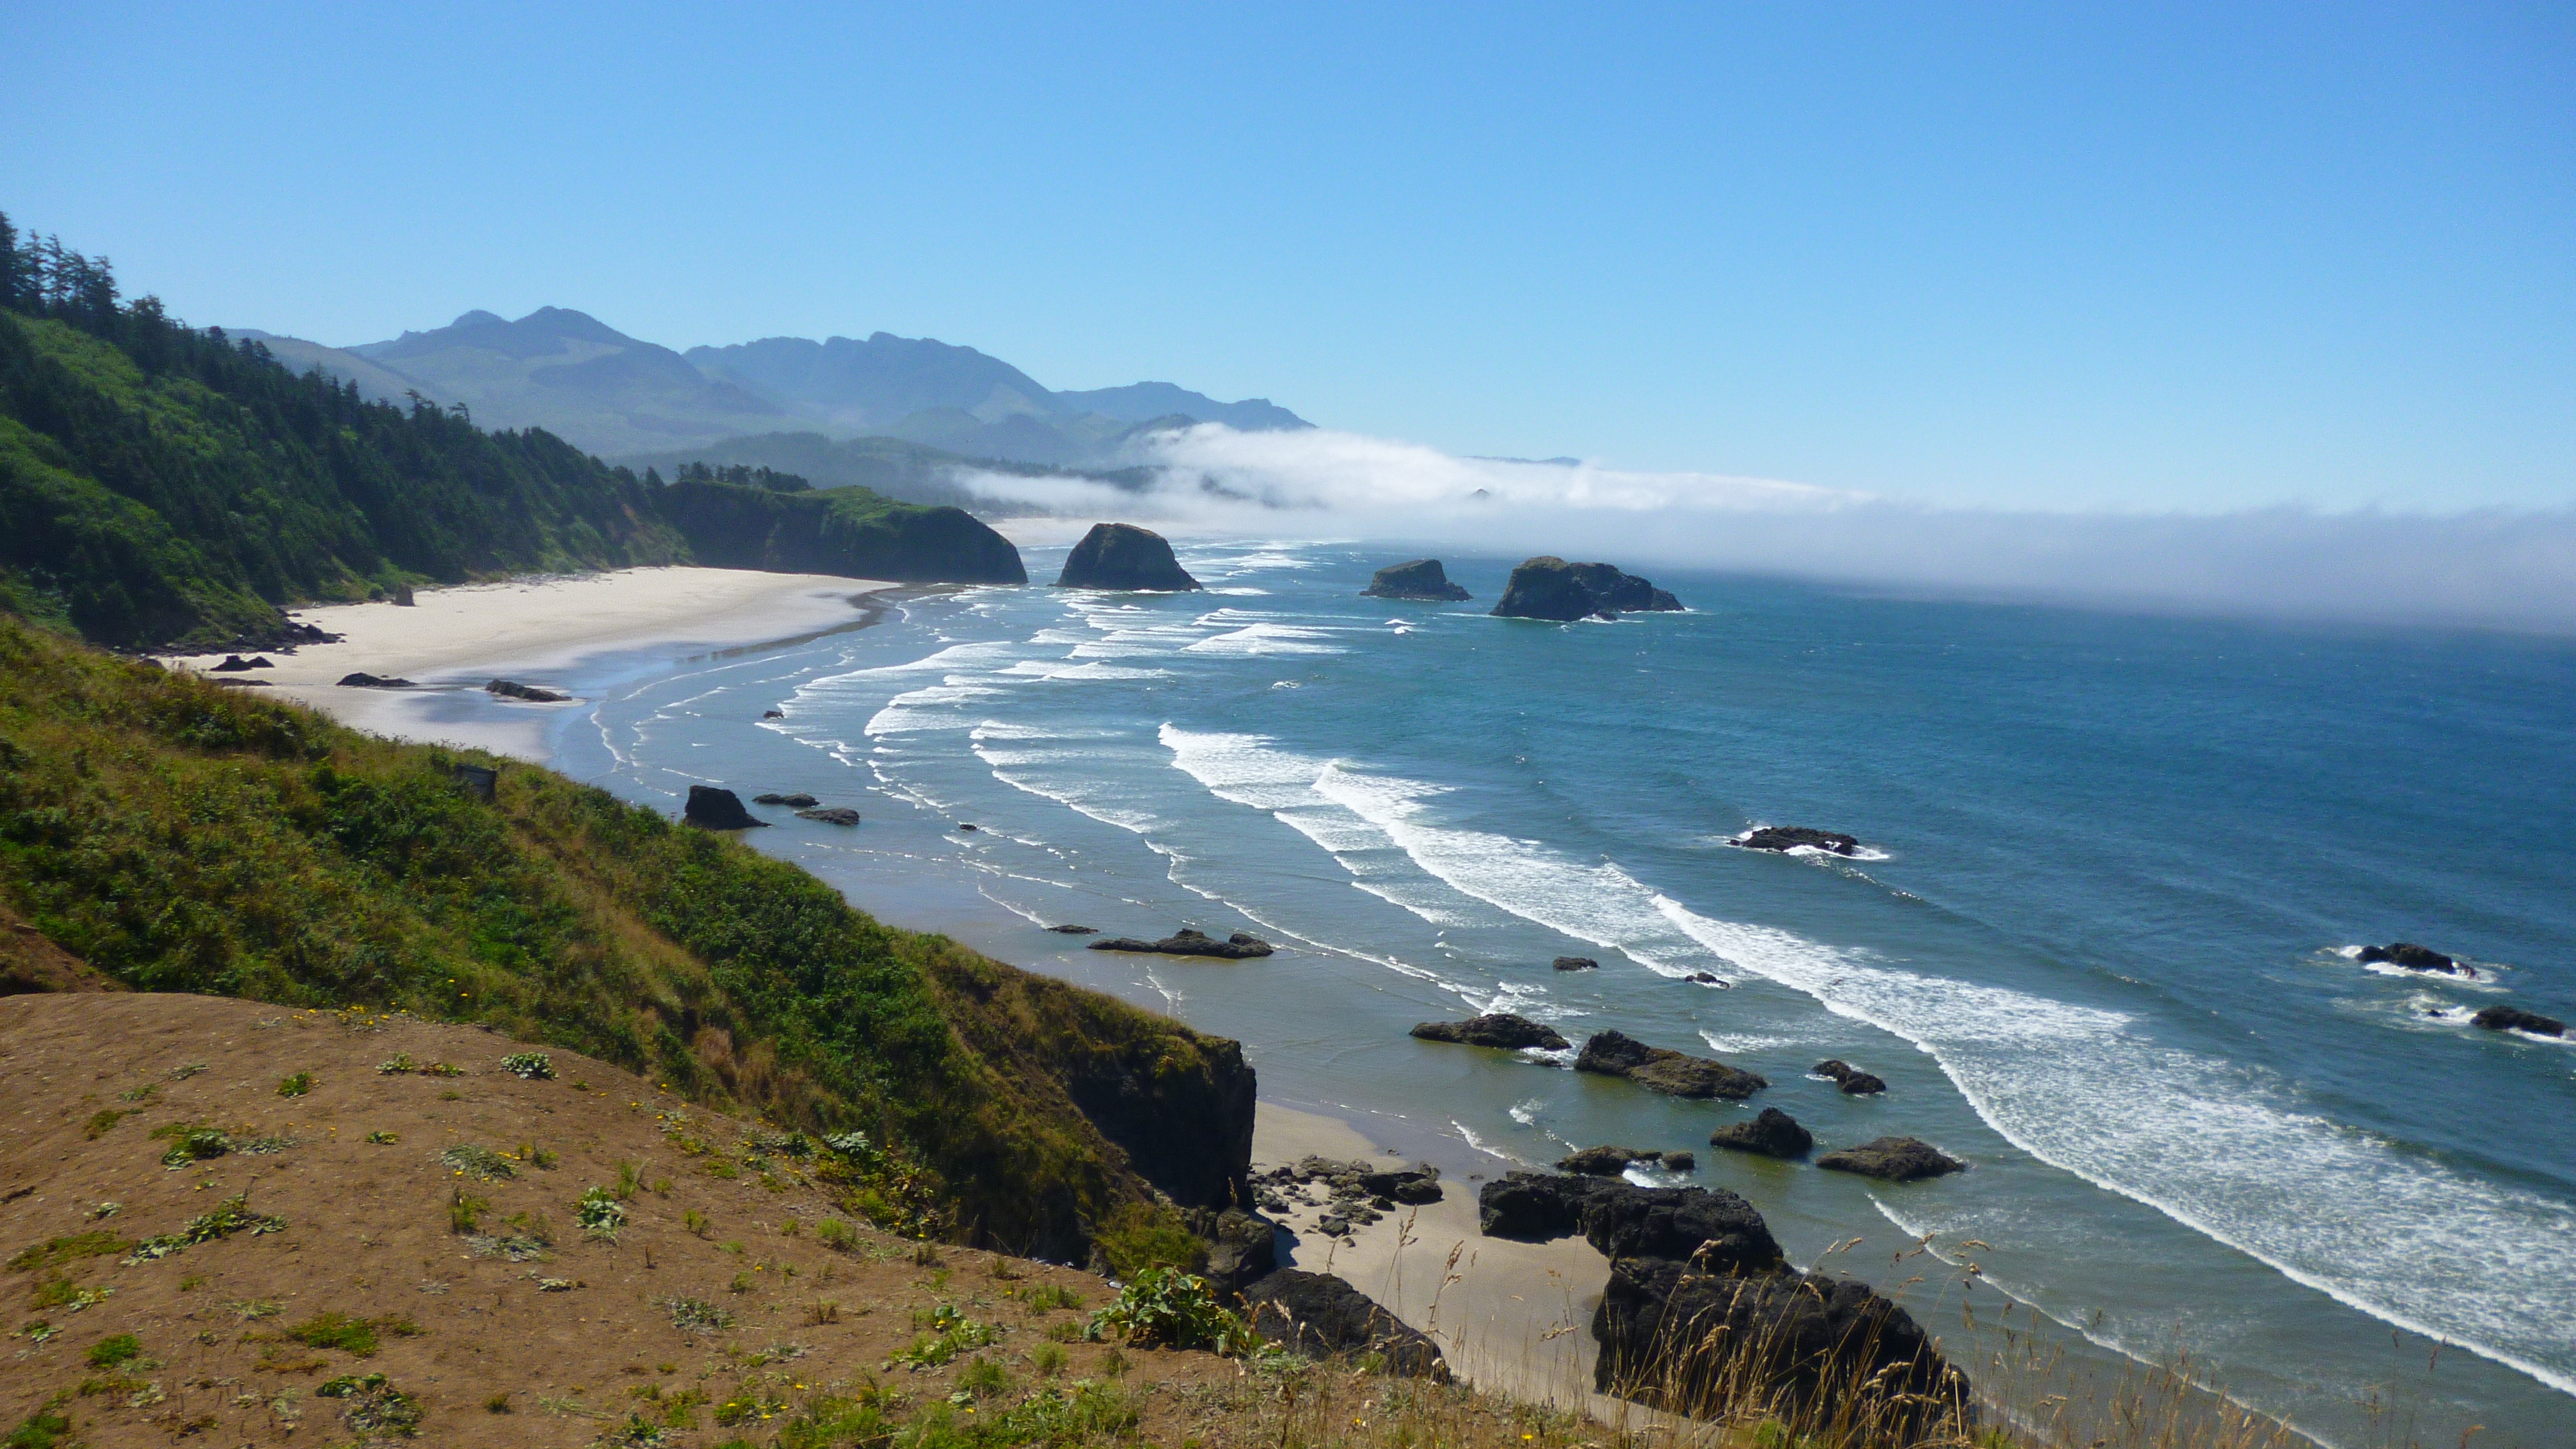
beach, landscape, sea, coast, water, ocean, sky, cliff, surf, cove, scenic, bay, fjord, terrain, body of water, united states, outdoors, waves, cape, oregon, landform, geological phenomenon